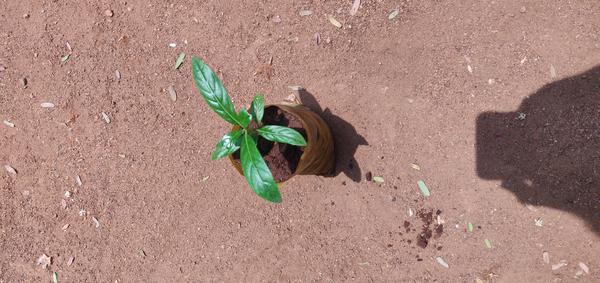
Plant: Nooni